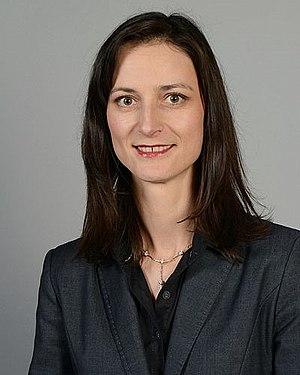
Cette page dresse la liste des principaux dirigeants de l’Union européenne. D’une part, les principaux dirigeants des institutions ; d’autre part, les principaux dirigeants des États membres.
La commission von der Leyen est la commission européenne qui prend ses fonctions le 1ᵉʳ décembre 2019. Elle est présidée par l'Allemande Ursula von der Leyen, membre du Parti populaire européen.